Natalya Neidhart

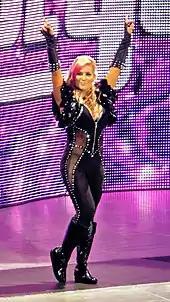
Natalya before a match on "Raw" in March 2015

Beginning in April, while on "NXT Redemption", Natalya became allied with former Hart Dynasty partner Tyson Kidd again, and started feuding with former protégé Kaitlyn when she felt Kaitlyn was paying Kidd too much attention. The pair faced off in both singles and tag team competition throughout mid-2012, including being on opposite sides of a six-Diva tag team match at Money in the Bank, which Natalya's team lost. Their feud ended on August 31, when Natalya lost to Kaitlyn in a singles match on "SmackDown". In November, Natalya began an on-screen relationship with The Great Khali. The following month, Natalya saved Hornswoggle from an attack by Rosa Mendes, thus turning face in the process. This led to a feud with Natalya, Khali, and Hornswoggle facing off against Mendes and her allies, Primo and Epico in mixed tag team matches in early 2013. On the March 27 episode of "NXT", Natalya lost a Divas Championship match to champion Kaitlyn.